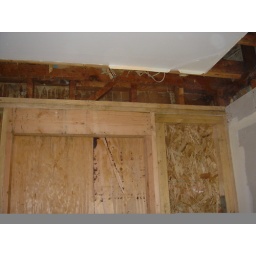
They put in the sheering wall and added a header over where the door to the porch will go.